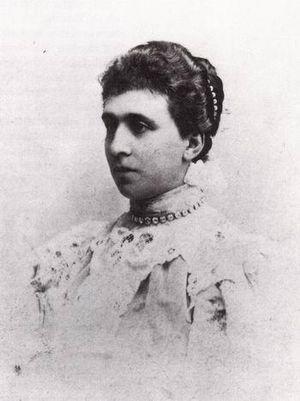
Cet article présente la liste des duchesses de Parme, par mariage ou de plein droit.
Antónia de Bragance, née le 28 novembre 1862 à Wertheim et morte le 14 mai 1959, est l'épouse en 1884 de l'ex-duc souverain Robert Iᵉʳ de Parme. Elle porte les titres de courtoisie d'« infante de Portugal » et, par son mariage, de « duchesse de Parme ».